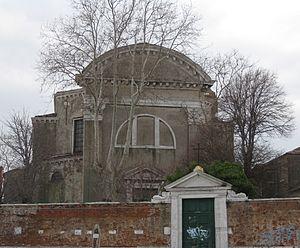
Cet article recense les églises de Venise, en Italie.